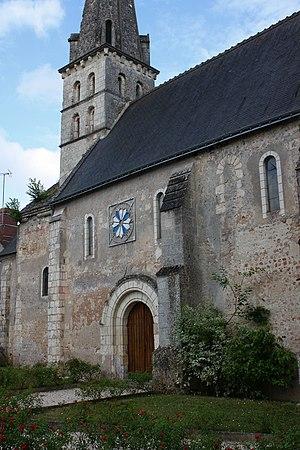
Sennevières - Eglise Saint-Leubais
L’église Saint-Leubais de Sennevières est un édifice religieux, dédié au culte catholique, situé sur la commune française de Sennevières, dans le département d’Indre-et-Loire.